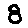
Label: 8